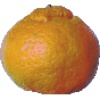
Label: Mandarine 1